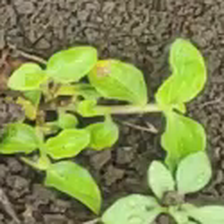
Weed species: Kena_(Commplina_benghalensio)